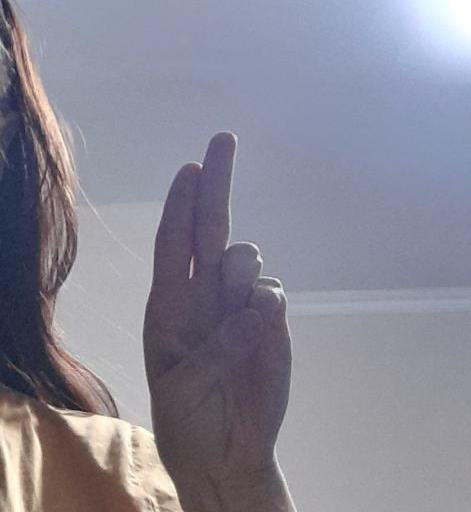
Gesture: two_up